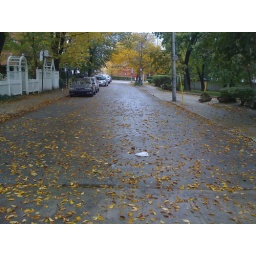
Fall in Toronto - white bag alone on the ground